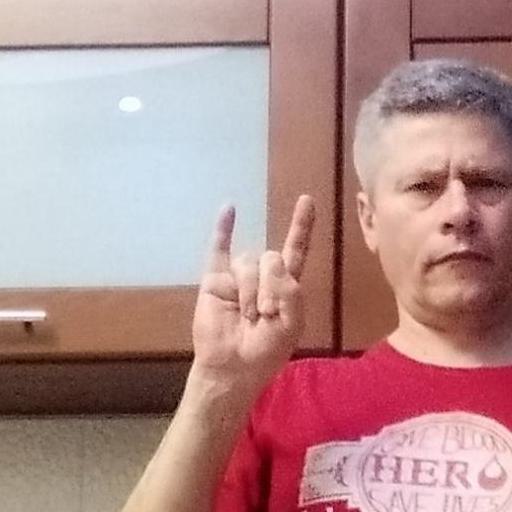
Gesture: rock